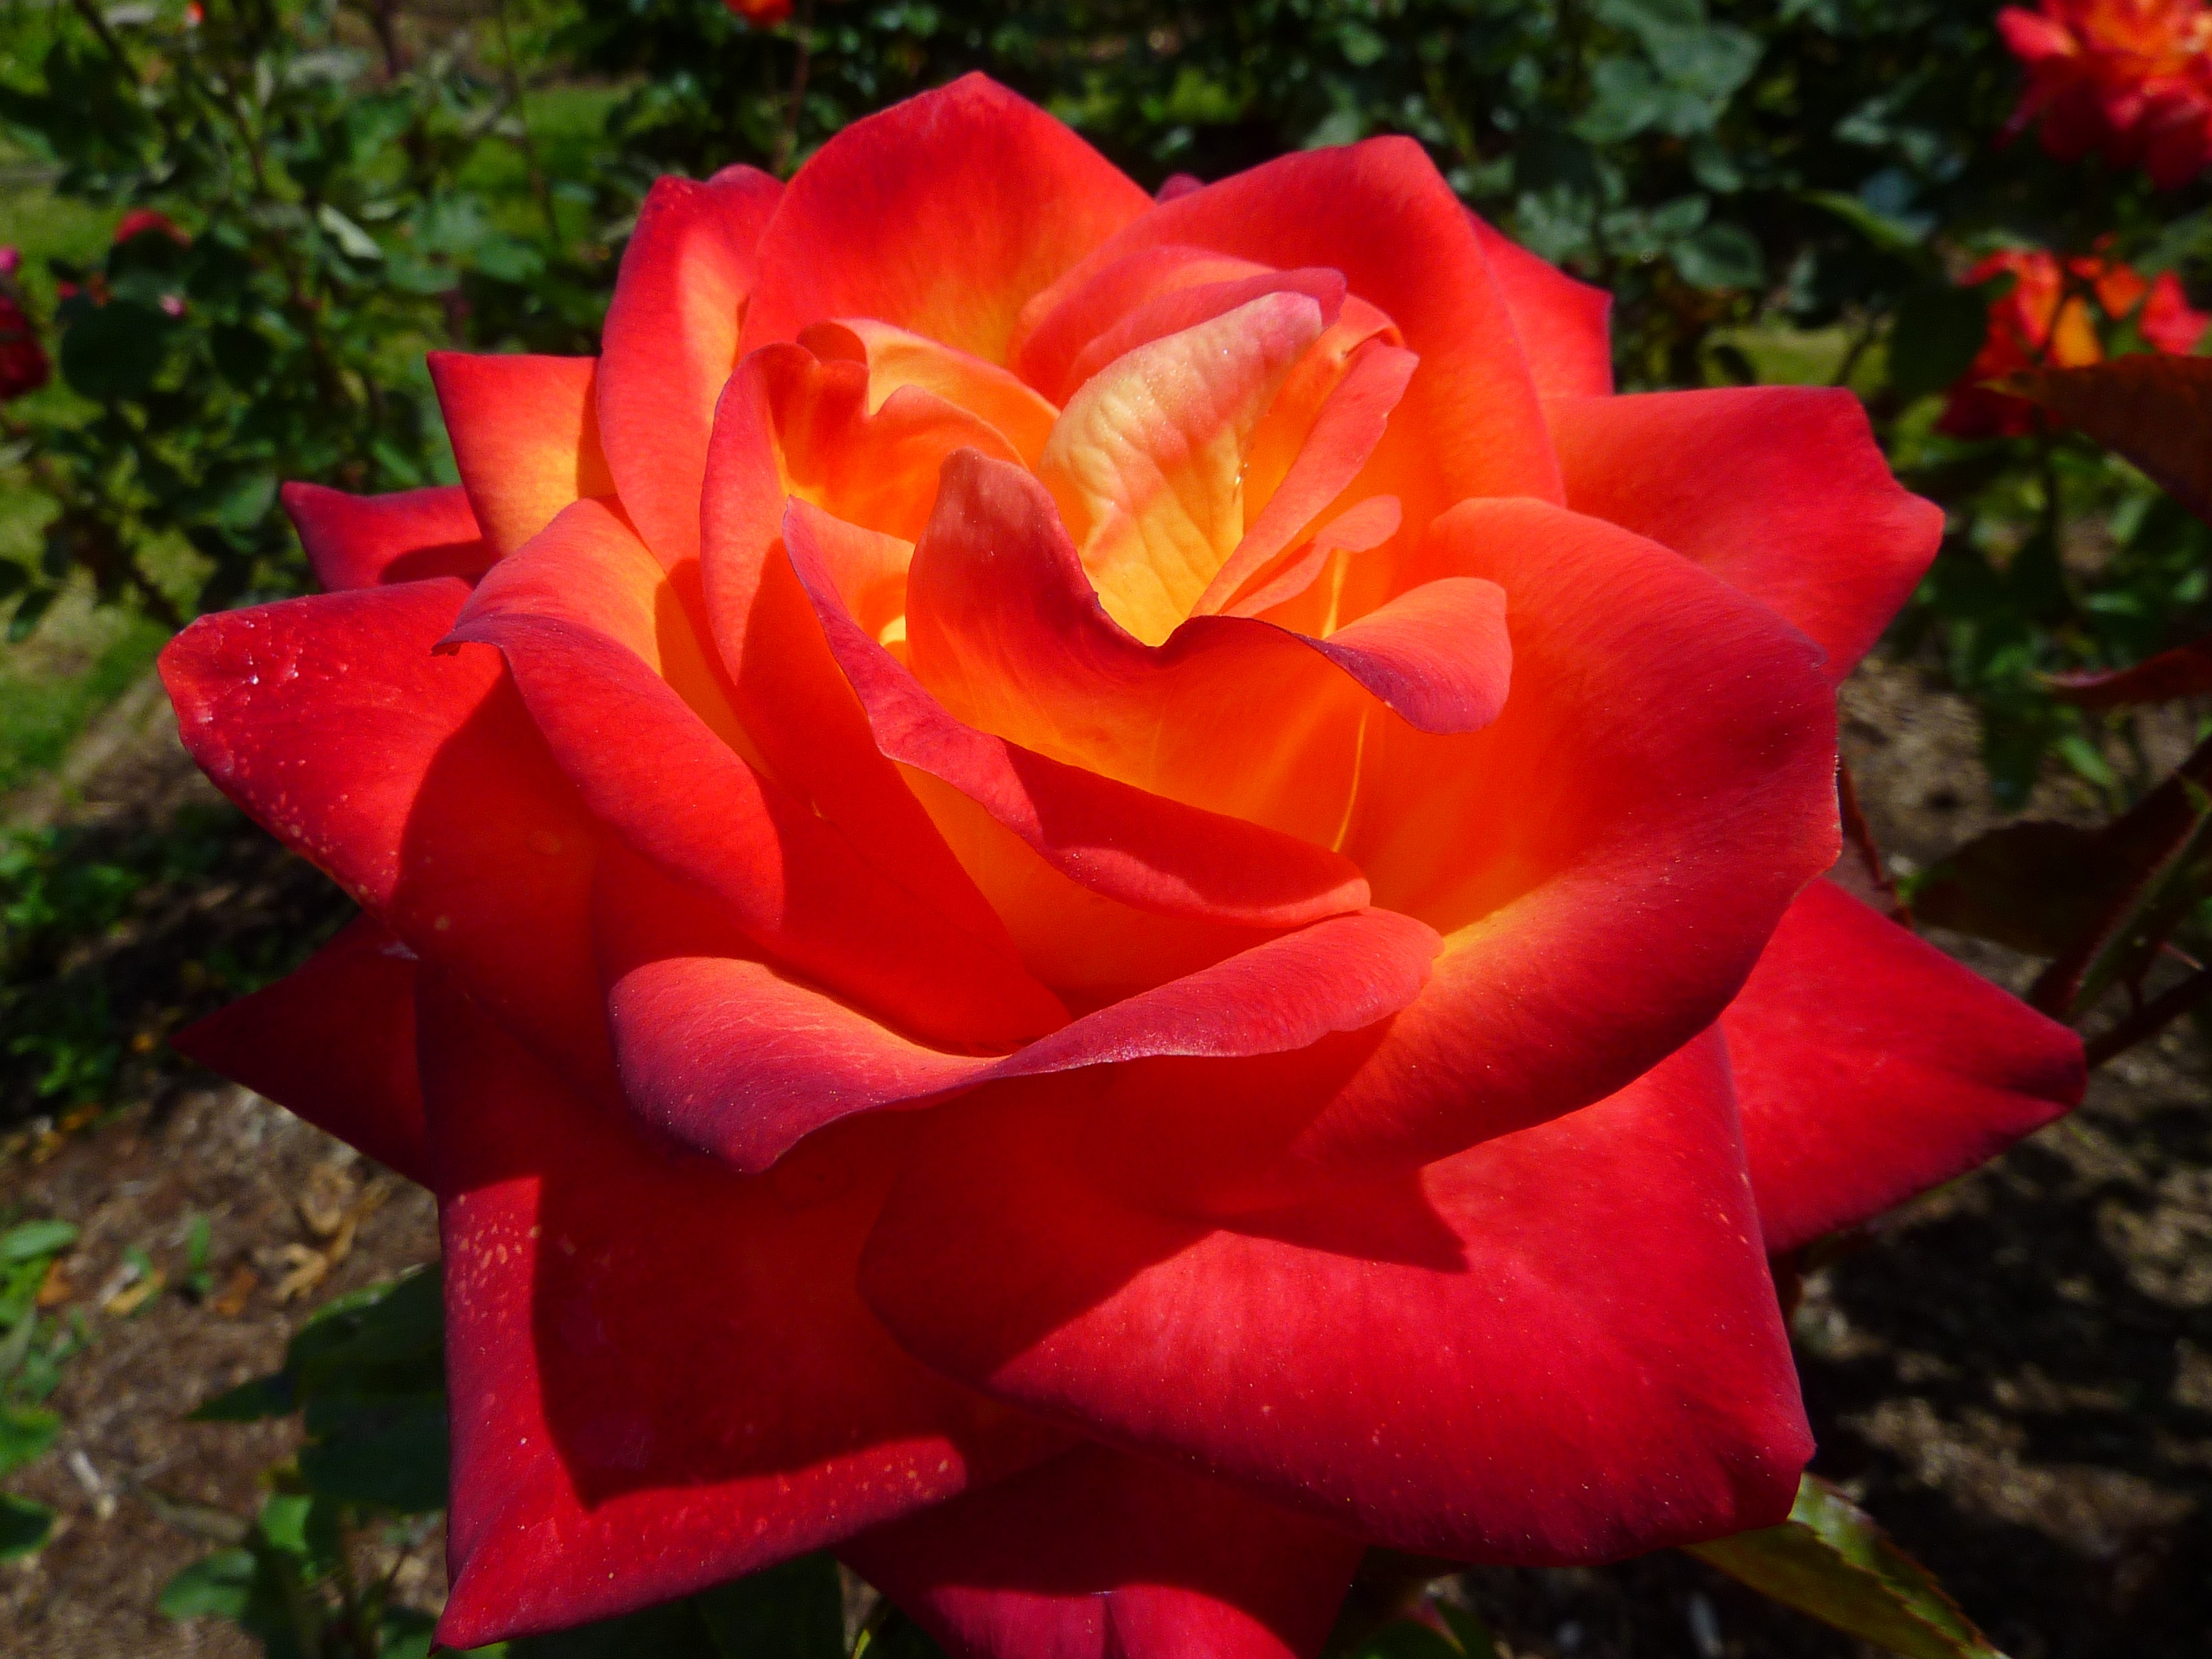
nature, plant, flower, petal, bloom, rose, orange, red, macro, colorful, flora, flowers, close up, roses, colors, beauty, beautiful, floribunda, fragrance, macro photography, flowering plant, garden roses, rose family, plant stem, land plant, rose order